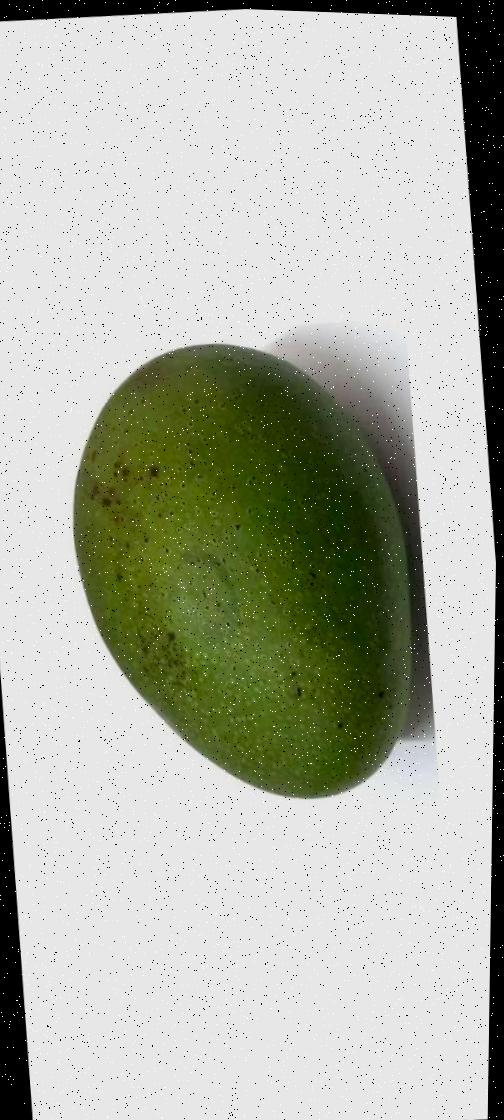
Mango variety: Ashshina Zhinuk